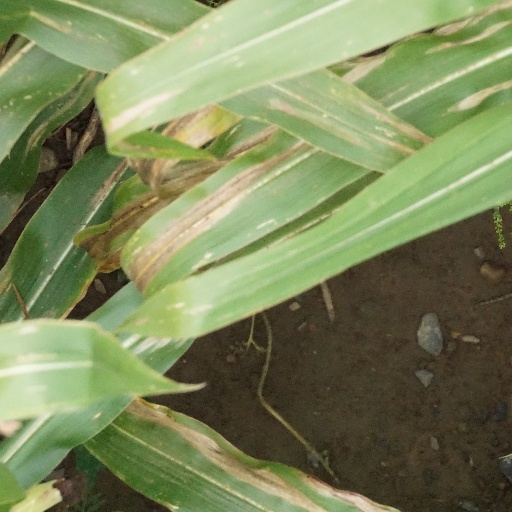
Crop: maize; corn